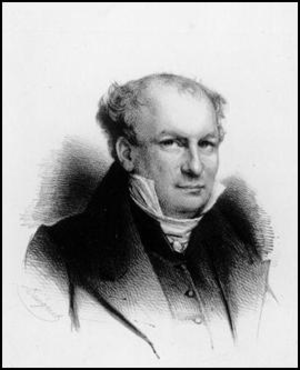
Jean Raikem, ministre de la Justice belge
Jean "Joseph" Raikem, né le 28 avril 1787 à Liège, où il meurt le 24 janvier 1875, est un avocat et un homme d’État belge.